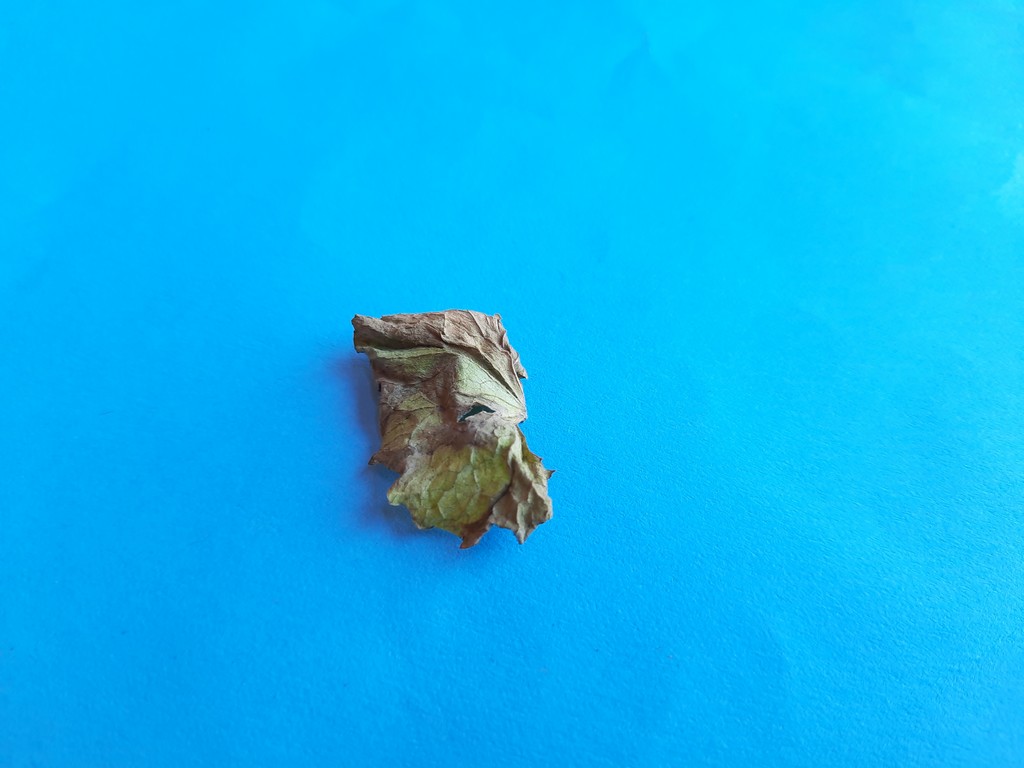
Label: Dried